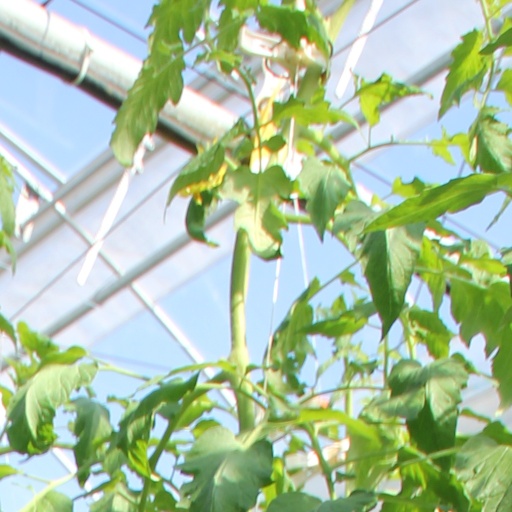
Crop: tomato